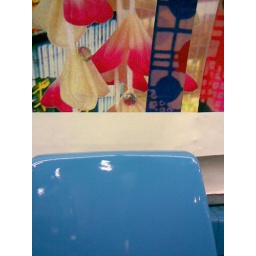
Paris metro, in blue and red